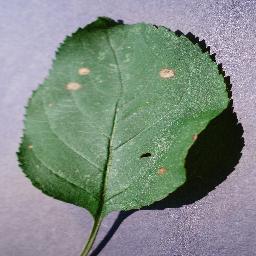
Label: Apple___Black_rot